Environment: real
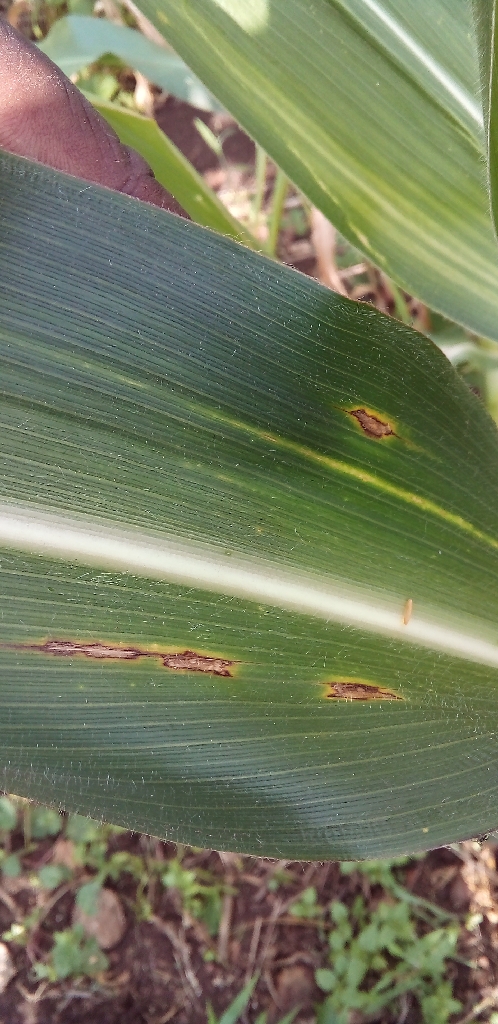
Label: northern_corn_leaf_blight